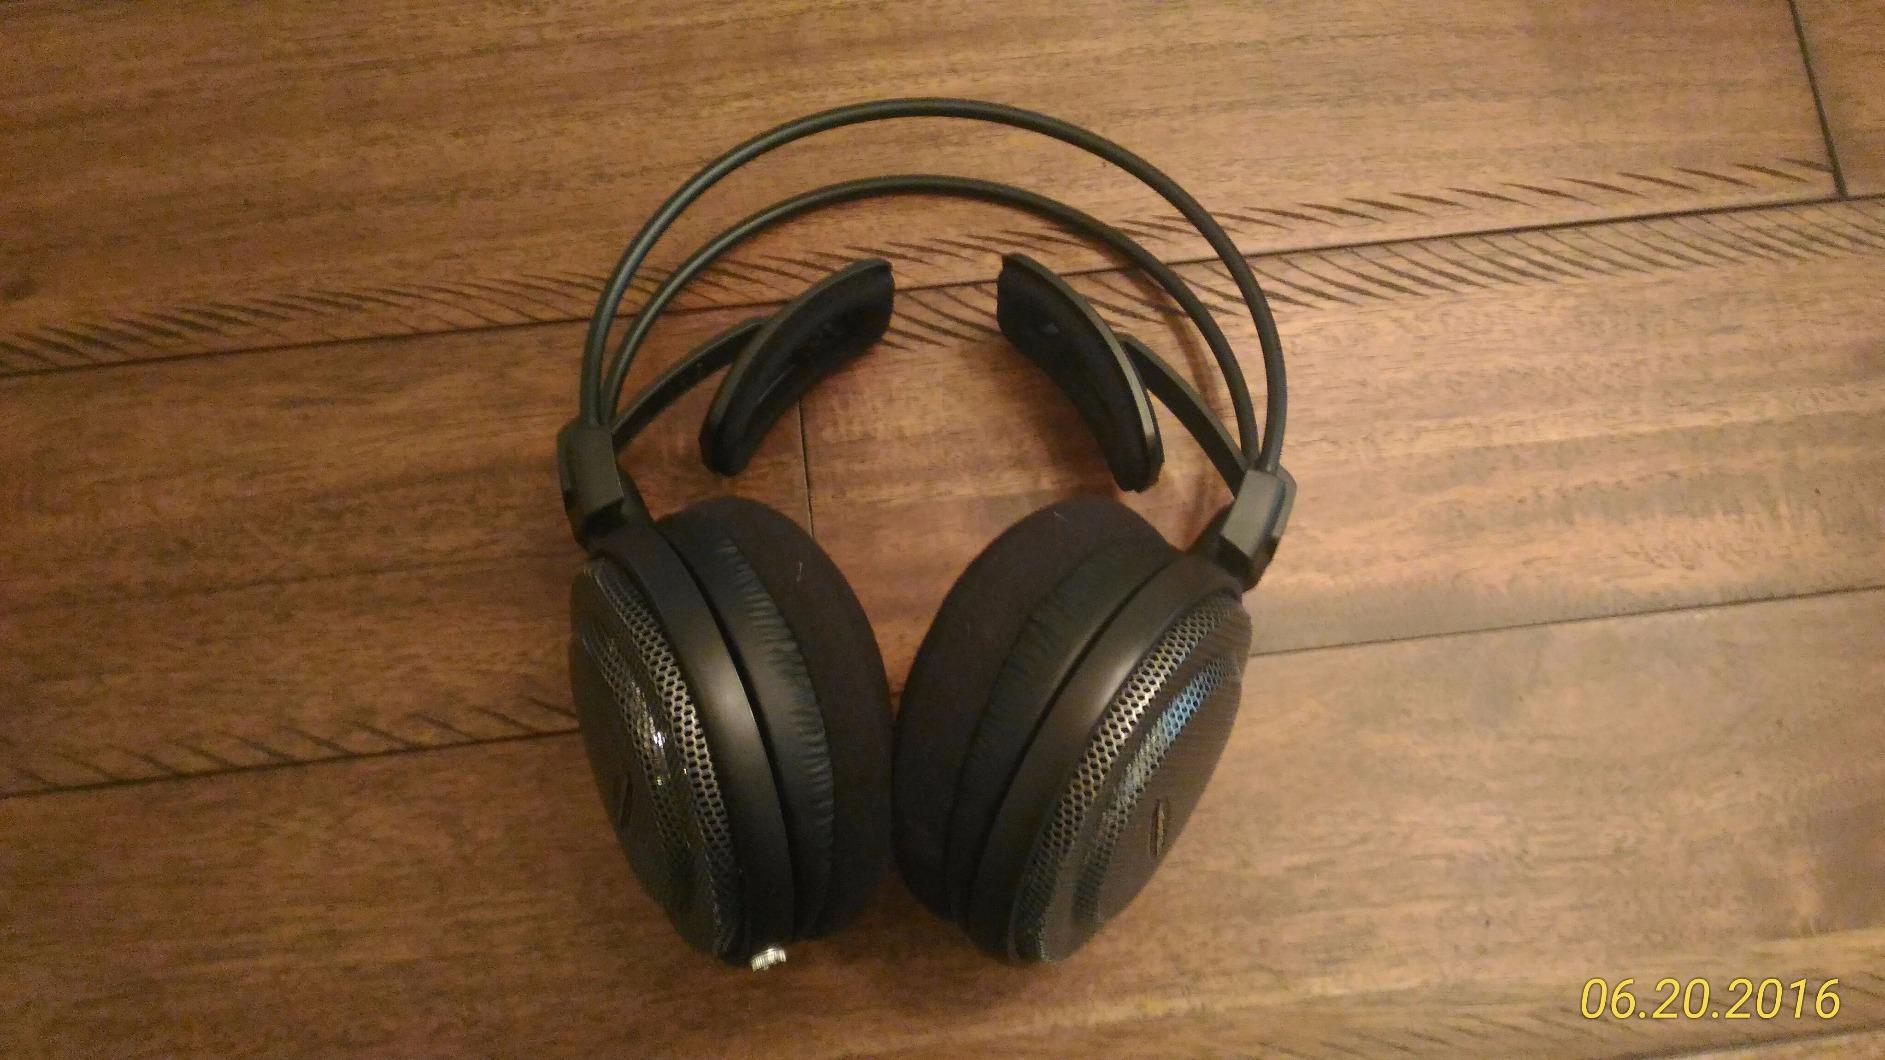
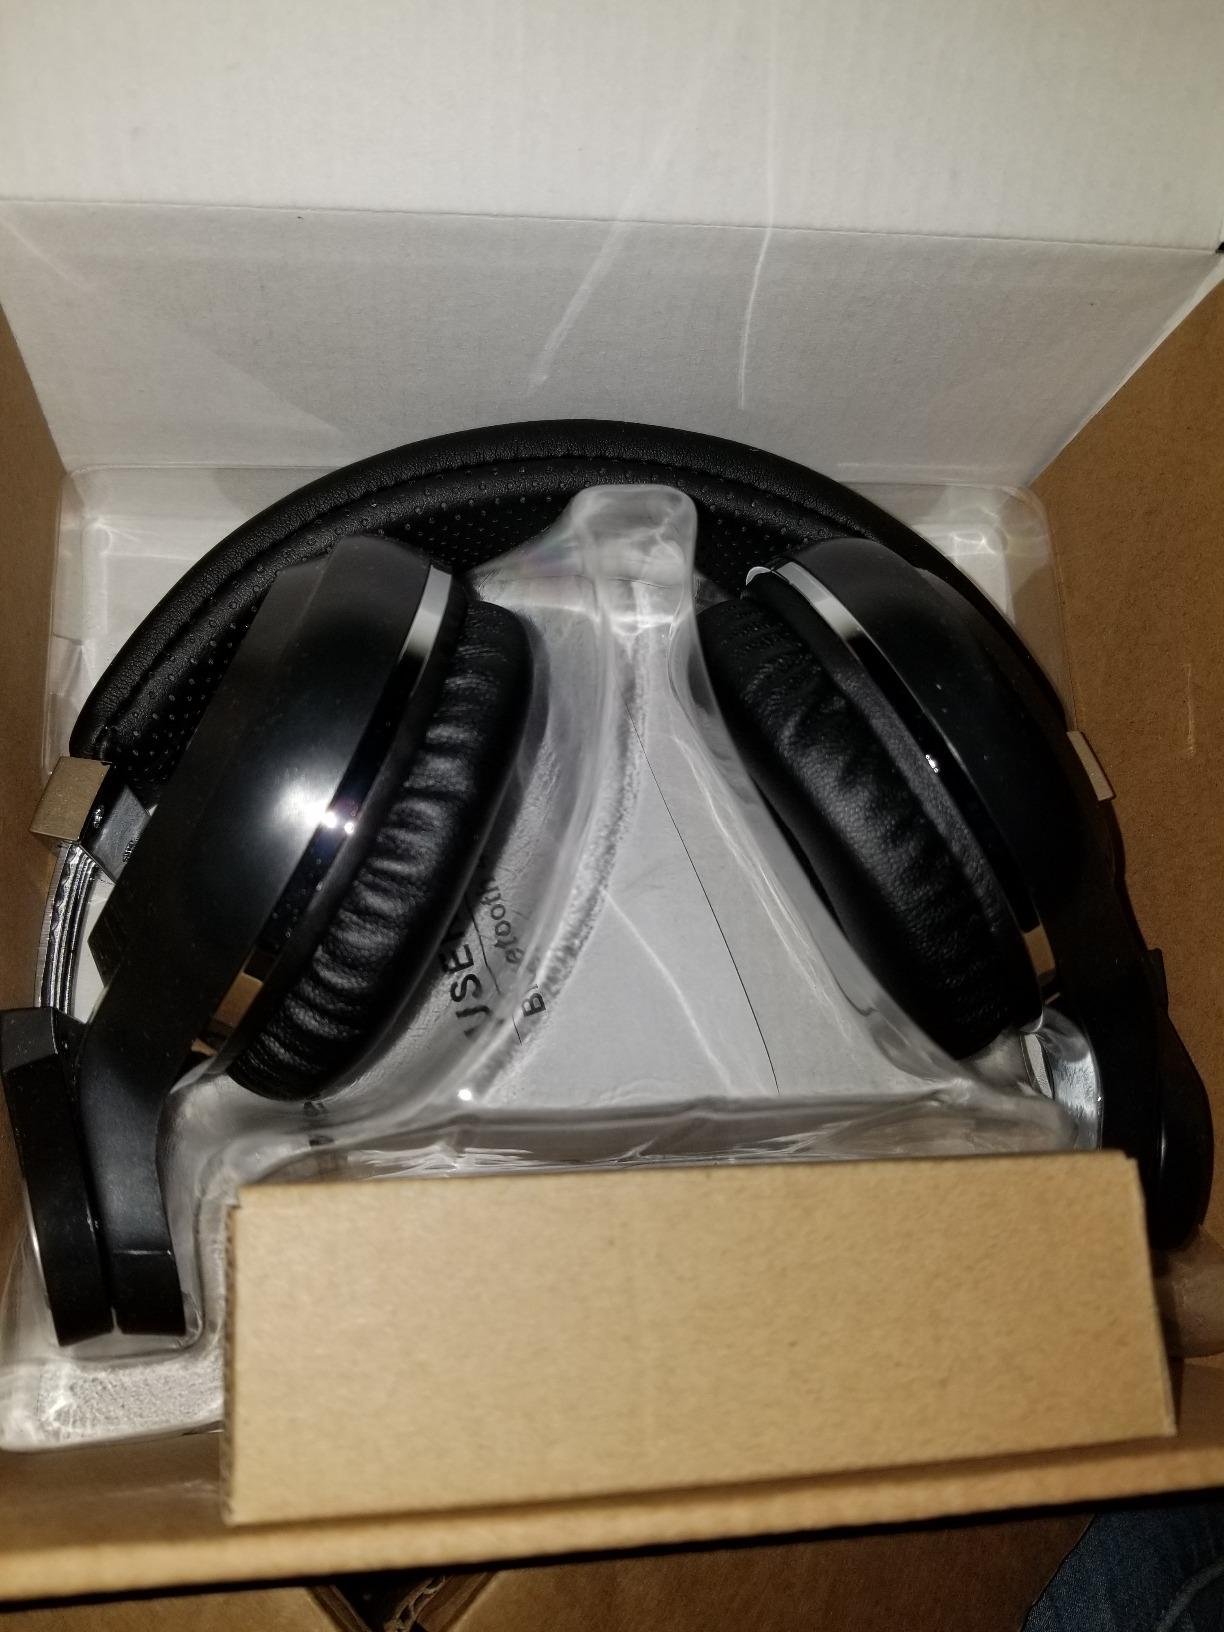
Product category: headphones
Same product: no